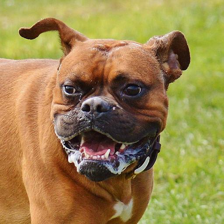
Label: animals